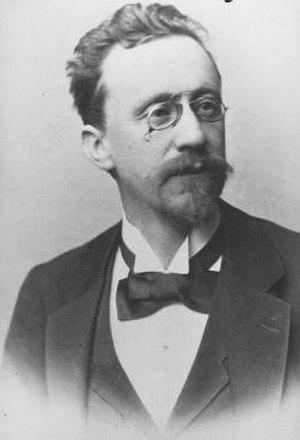
Carl Karlweis est un romancier, dramaturge et nouvelliste autrichien.